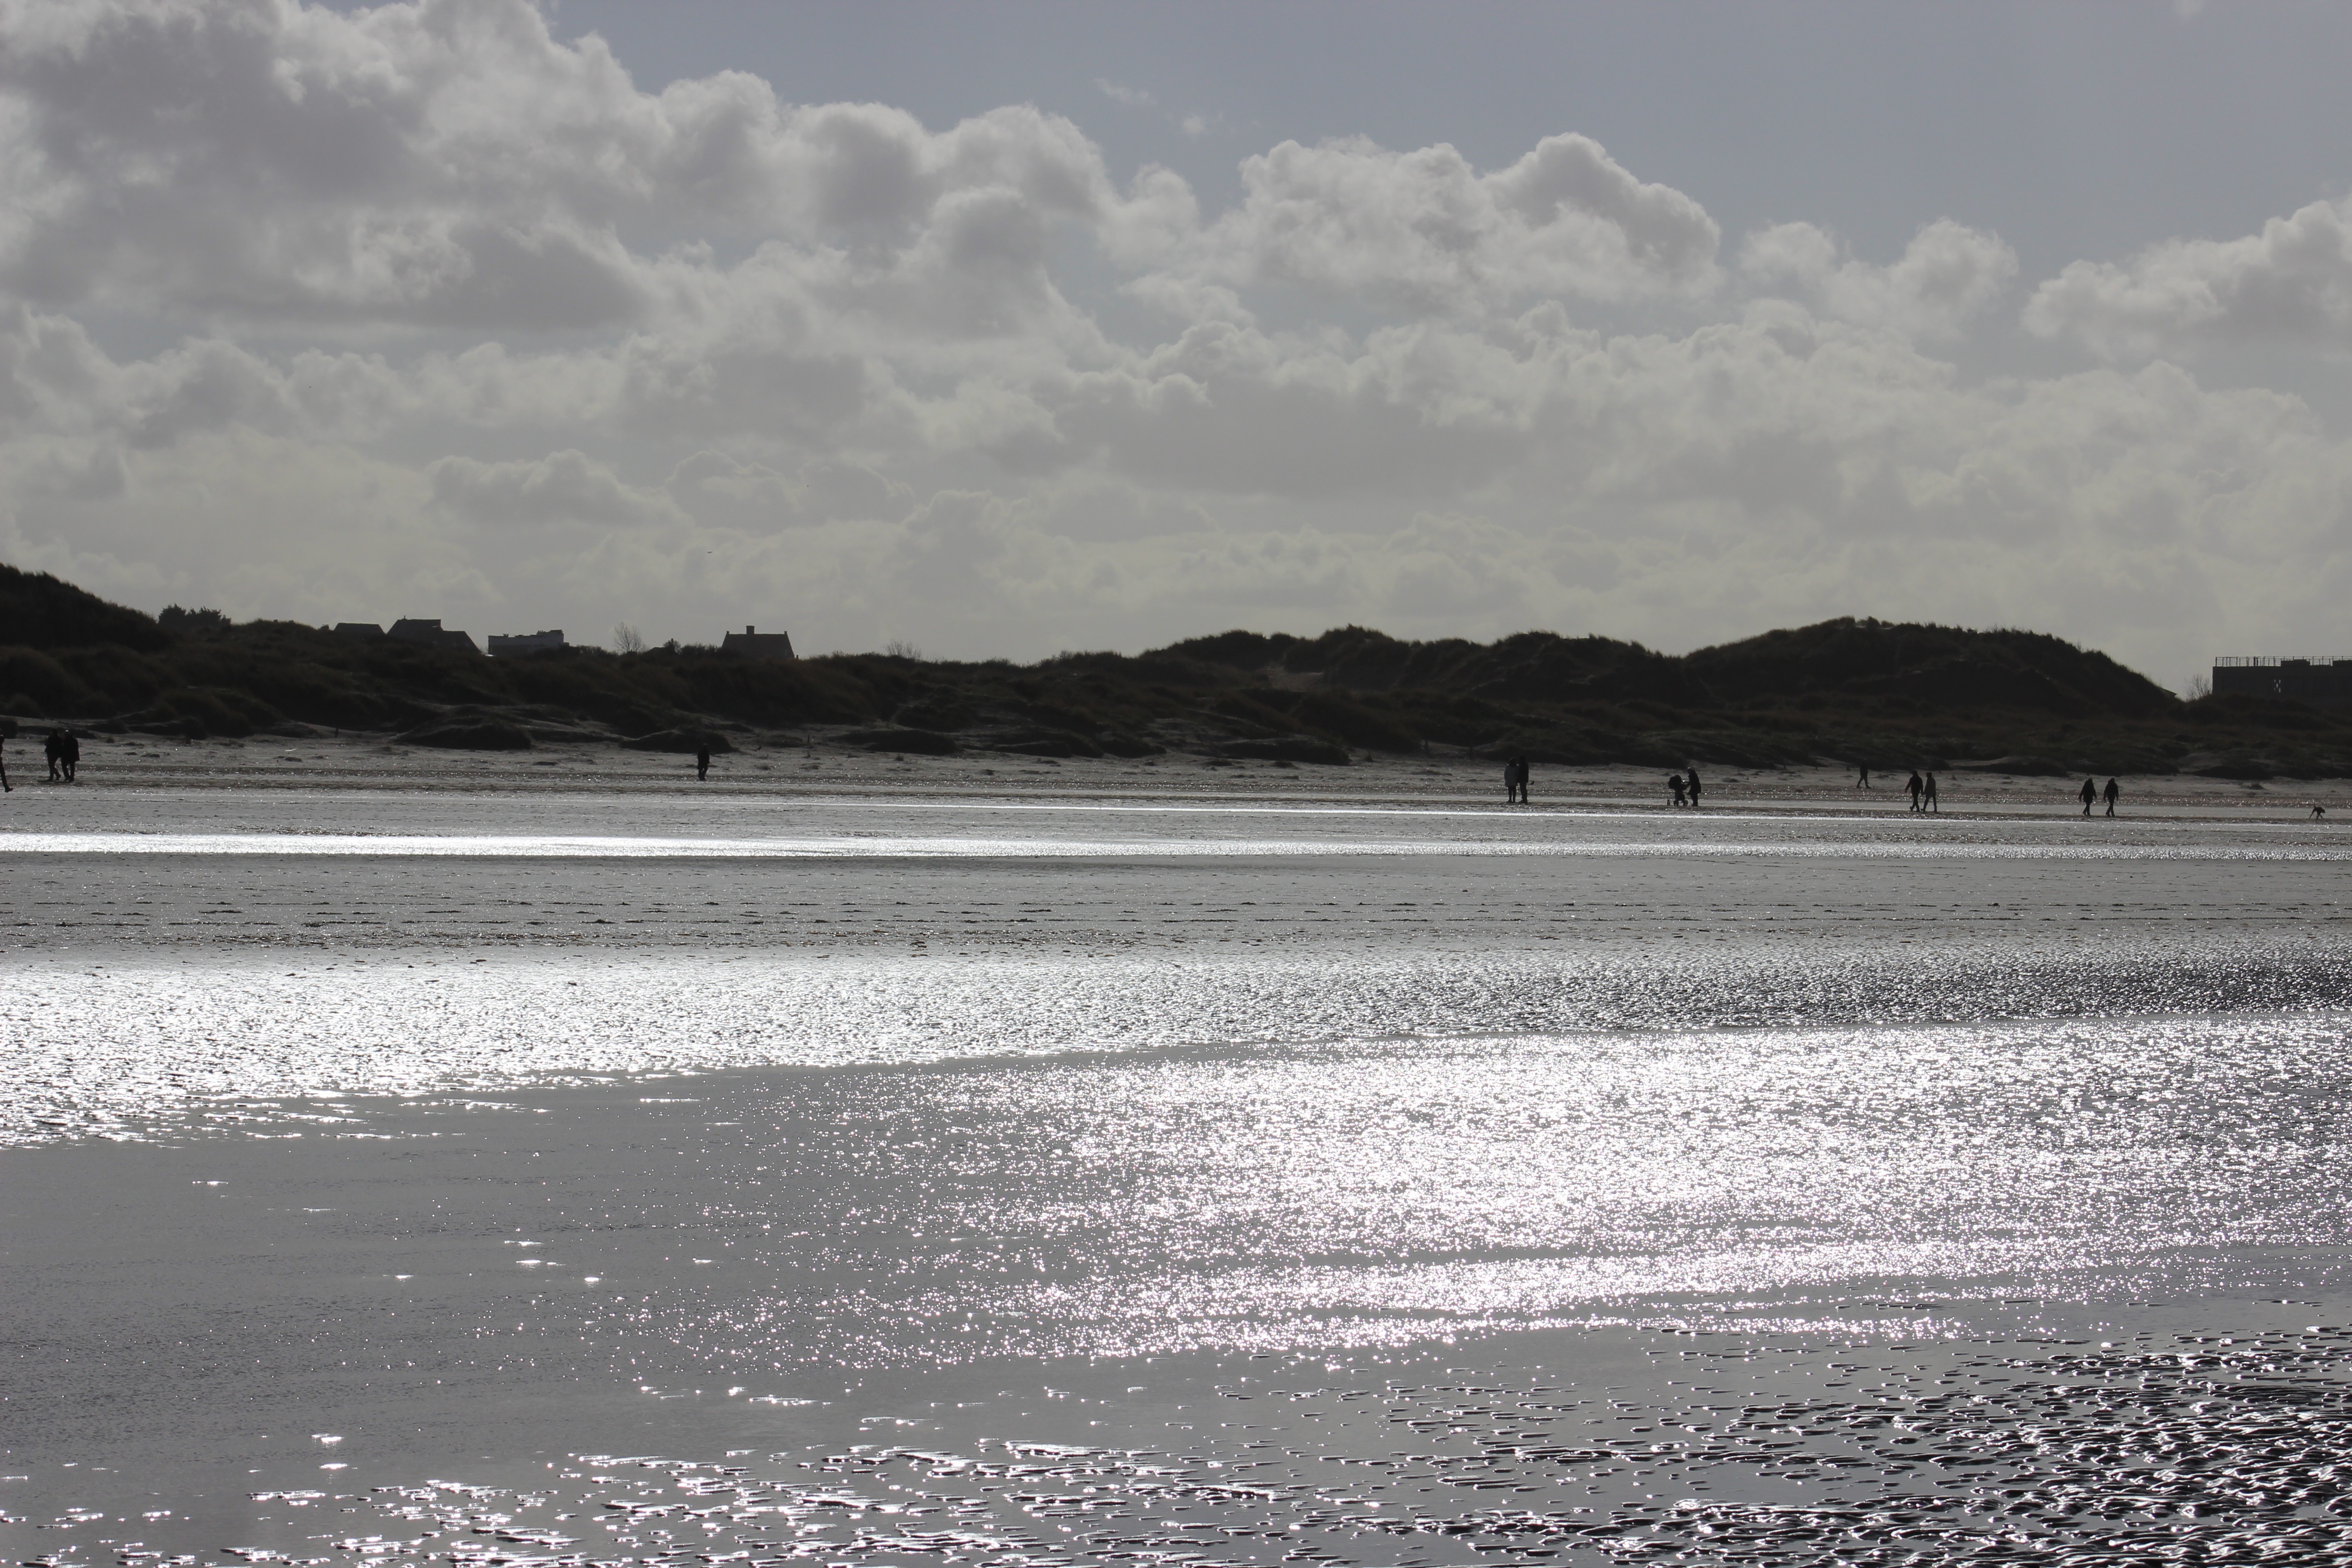
beach, sea, coast, water, ocean, horizon, cloud, shore, wave, lake, vehicle, bay, body of water, reflections, loch, mudflat, wind wave